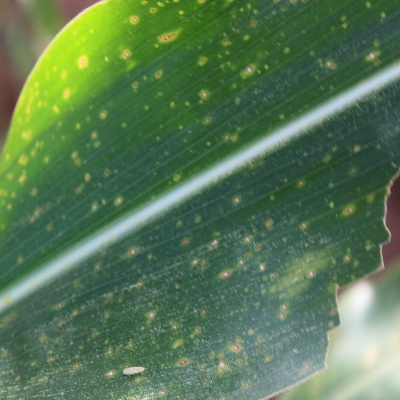
Crop: Maize
Condition: leaf spot